Dune (2021 film)

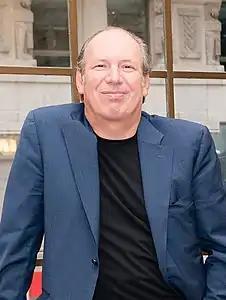
Hans Zimmer composed the film's score.

Hans Zimmer affirmed he would be scoring "Dune" near the start of the film's production in March 2019. Zimmer previously collaborated with Villeneuve on "Blade Runner 2049" (2017). At the time, Zimmer rejected director Christopher Nolan's request to compose the score for his then-upcoming film "Tenet" (2020), citing his personal love for the book. Zimmer did not want the soundtrack to sound like his previous works and used instruments atypical of a Western orchestra. He avoided watching Lynch's "Dune" so as not to be influenced by Toto's music, instead spending a week in a Utah desert to incorporate its sounds into the score. The music was performed using an eclectic set of instruments, including some created specifically for the soundtrack. Performers for the score include guitarist Guthrie Govan and vocalist Loire Cotler. Additional music was composed by Steve Mazzaro and David Fleming, both of whom worked in collaboration with Zimmer to keep his pieces on theme. The soundtrack pieces include bagpipes for the House Atreides theme, which was suggested as Villeneuve's idea of something "ancient and organic". Zimmer found 30 bagpipe players around Edinburgh during the COVID-19 pandemic and recorded them playing in a church.